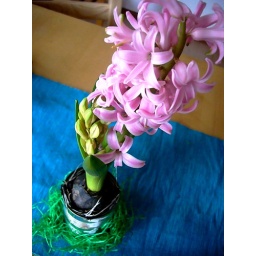
a beautiful spring flower who's name i forgot in a simple tin can, decorated with some paper grass.